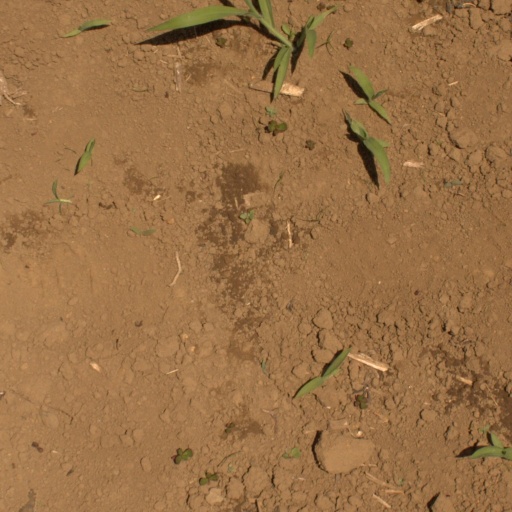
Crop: Jerusalem artichoke